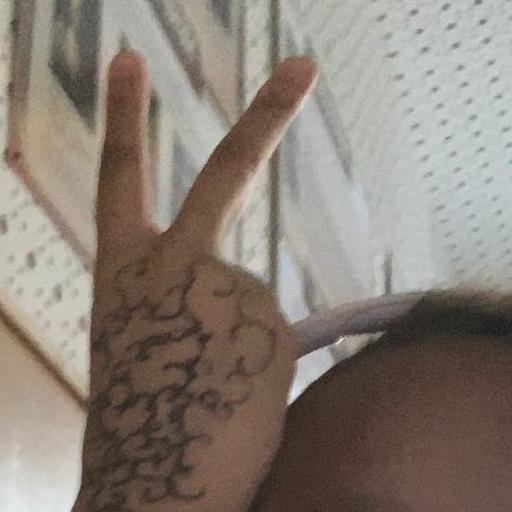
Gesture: peace_inverted